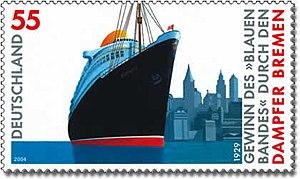
Le SS Bremen est un paquebot allemand construit à Brême pour la Norddeutscher Lloyd en 1928. Il est pendant un an détenteur du Ruban bleu sur le trajet vers l'ouest, et pendant six ans sur le trajet vers l'est. Son sister-ship, l’Europa, est récupéré par la France après la Seconde Guerre mondiale et prend le nom de Liberté. Quant au Bremen, destiné à servir de transport de troupes pour l'invasion de l'Angleterre, il est incendié en 1941.